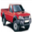
Label: pickup_truck